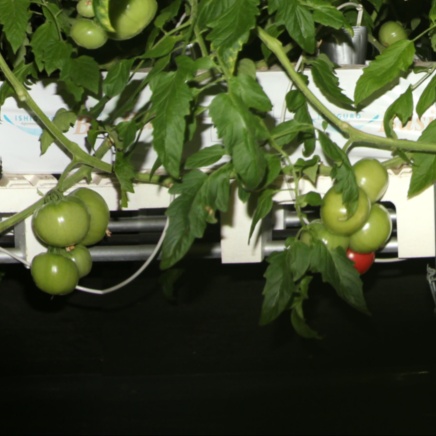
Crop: tomato